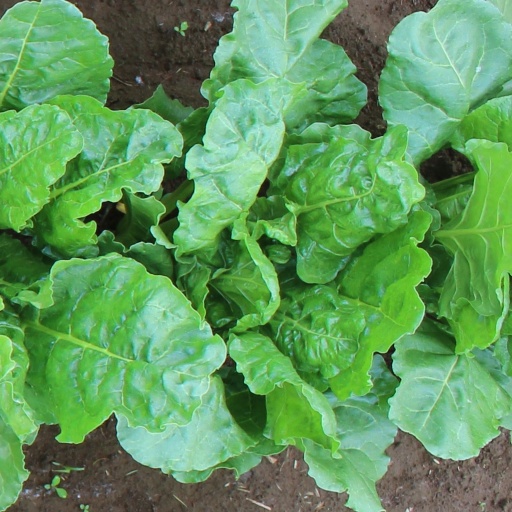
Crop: sugar beet